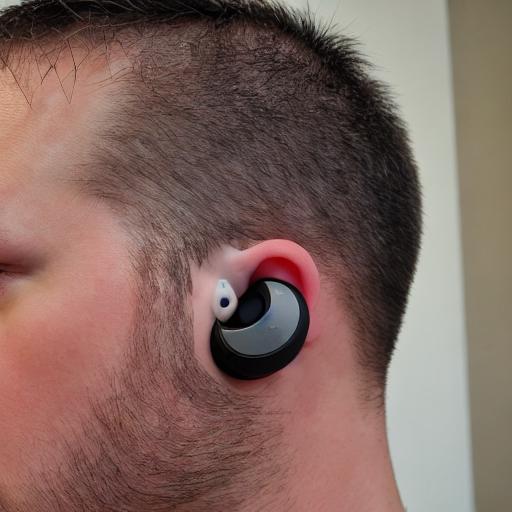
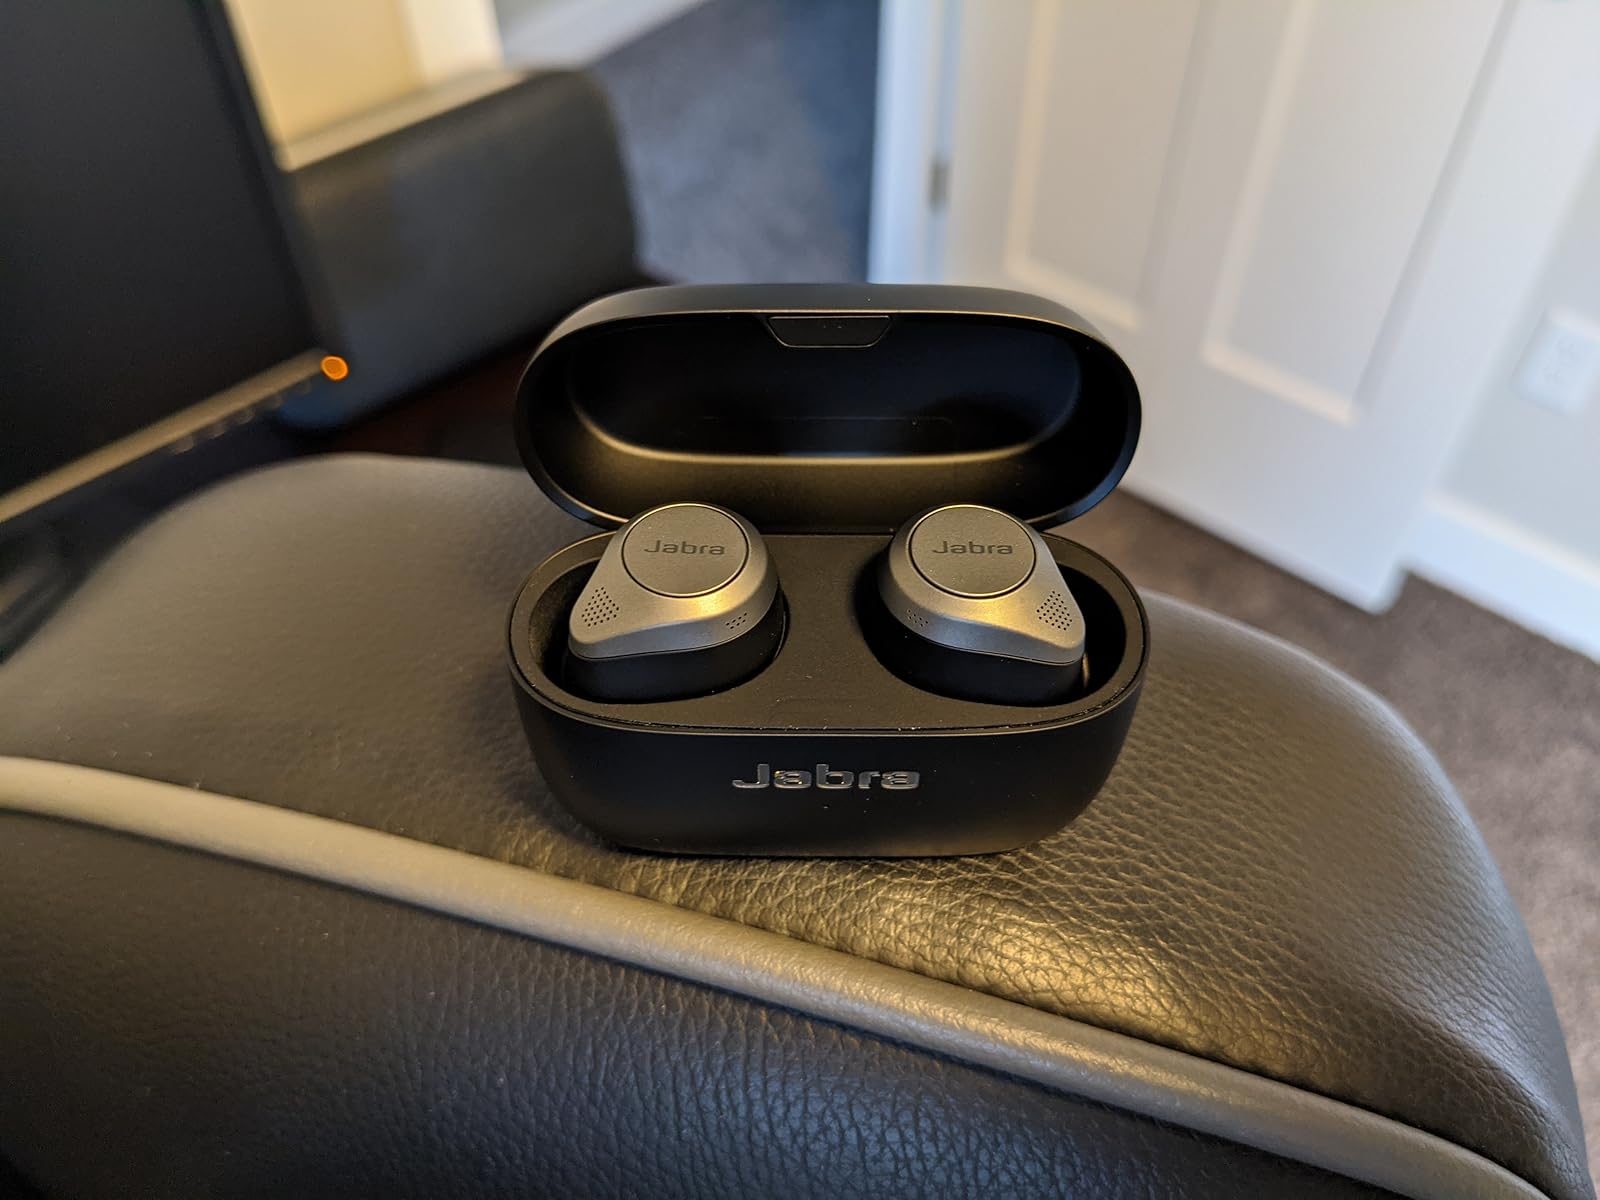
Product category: earbuds
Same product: no